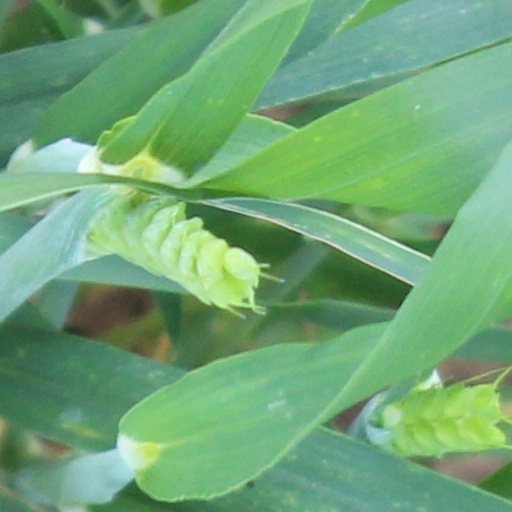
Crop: wheat